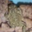
Label: frog